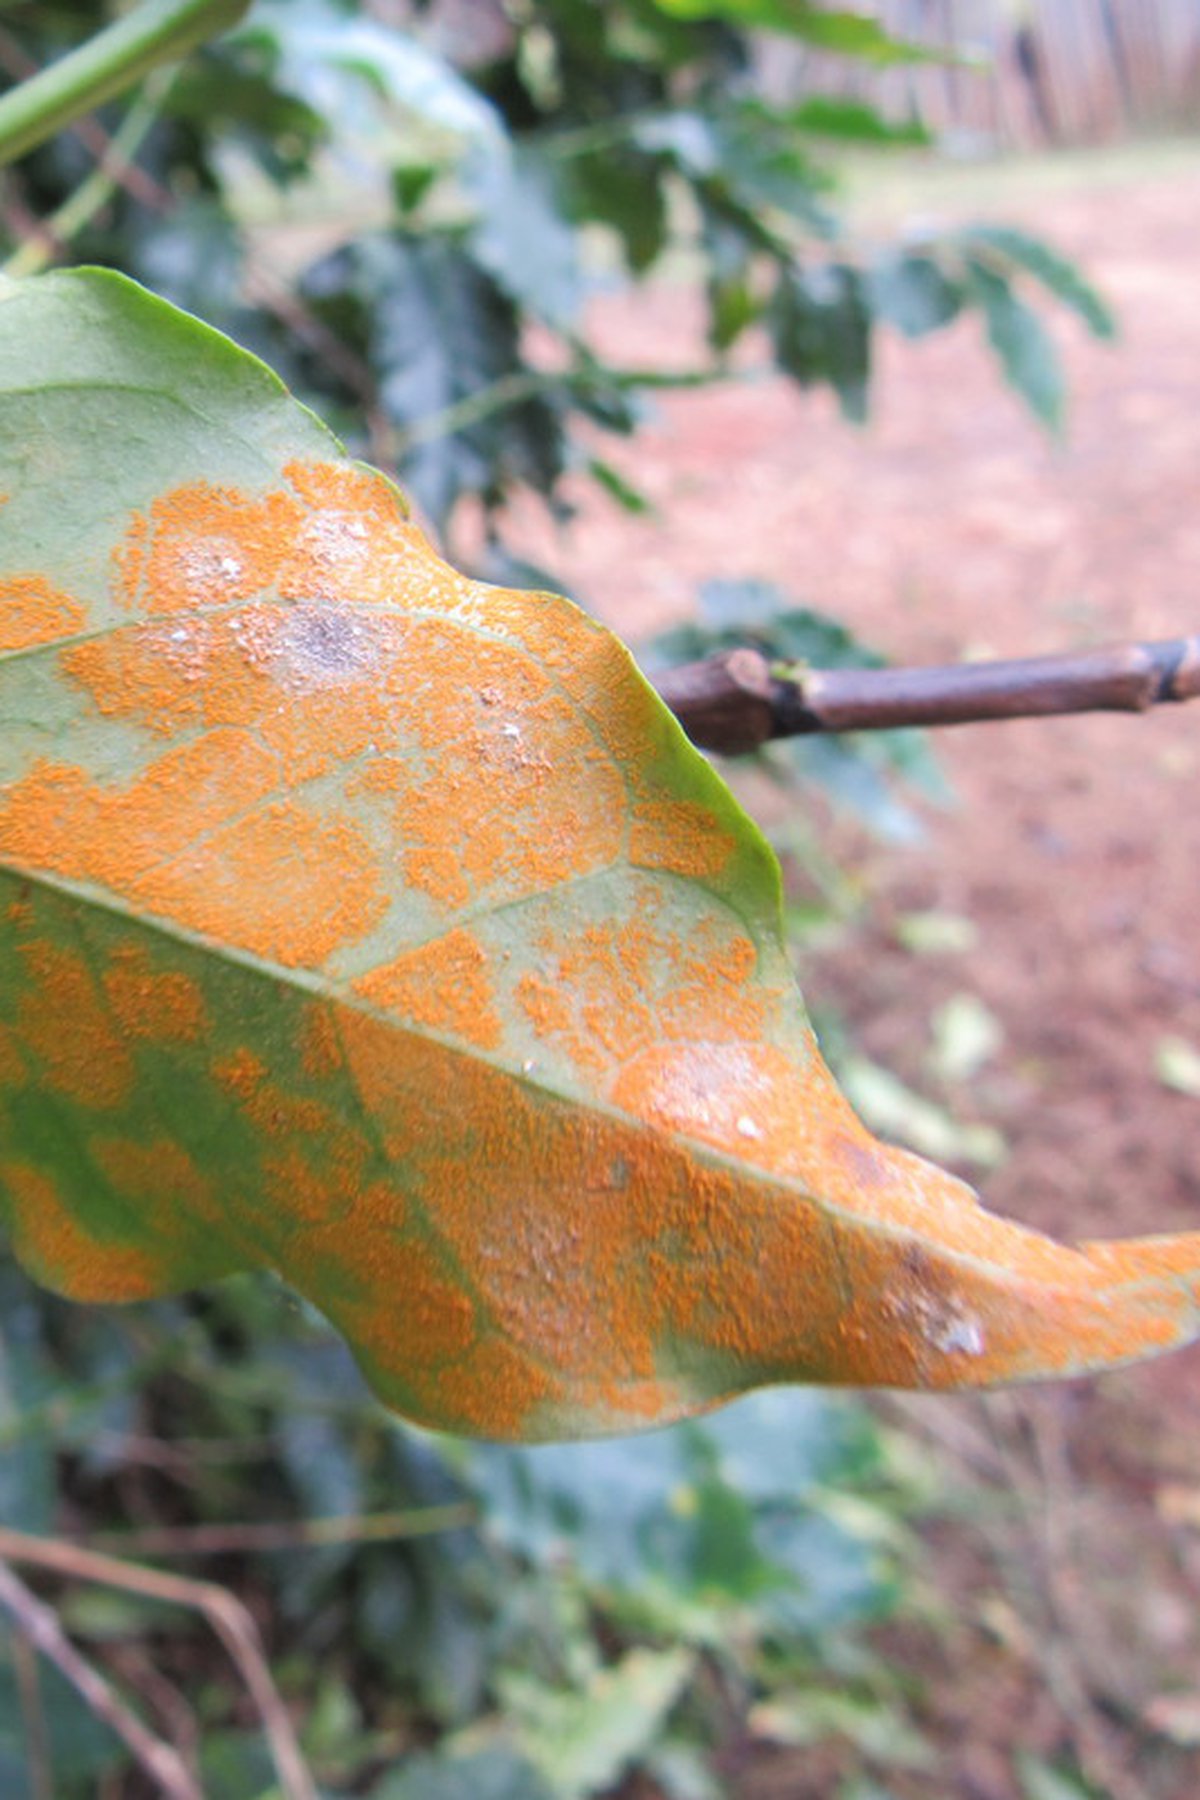
Plant: Coffee
Disease: coffee leaf rust